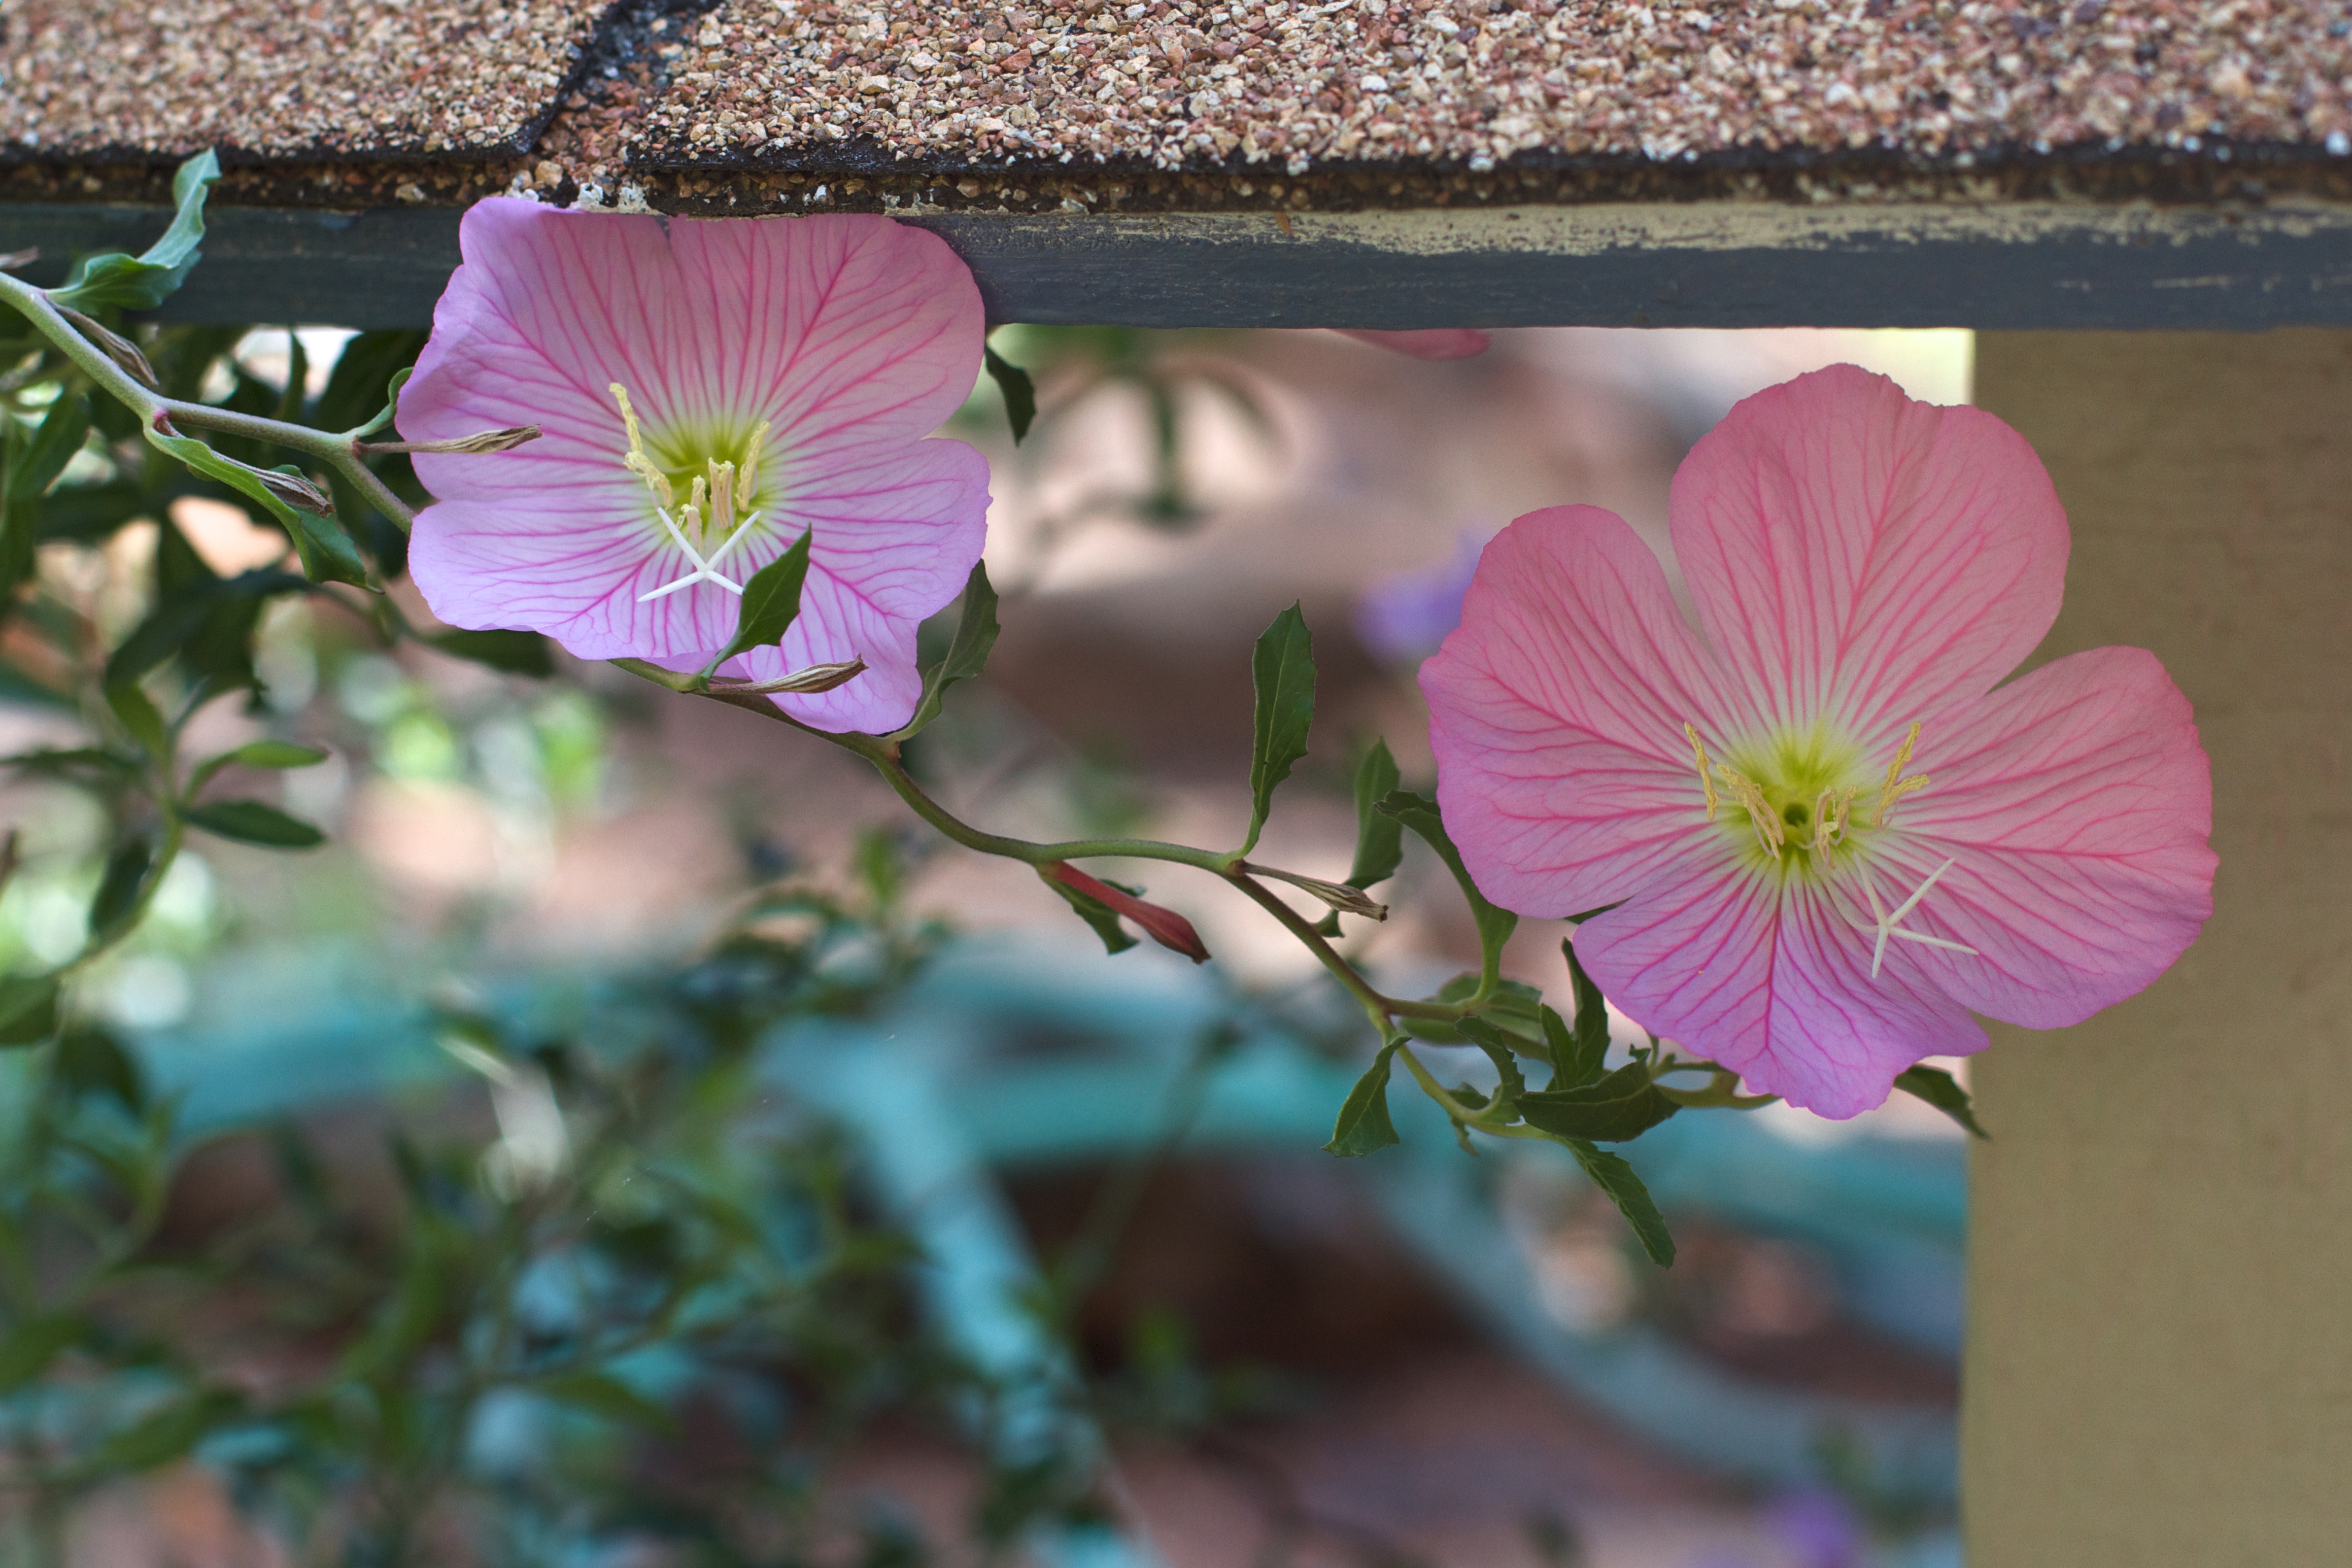
blossom, plant, flower, petal, botany, flora, wildflower, macro photography, flowering plant, annual plant, plant stem, land plant